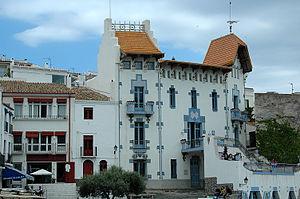
La Costa Brava est le nom donné à la côte catalane sur la mer Méditerranée, située au nord-est de la Catalogne, dans la Province de Gérone. Elle part de Portbou, à côté de la frontière française, et s'étend sur 160 kilomètres et sur les 255 kilomètres du profil déchiqueté de la Costa Brava jusqu’à Blanes, à l’embouchure du fleuve Tordera. Elle est encadrée, au nord, par la côte Vermeille qui en est la continuation géomorphologique et, au sud, par la Costa del Maresme.